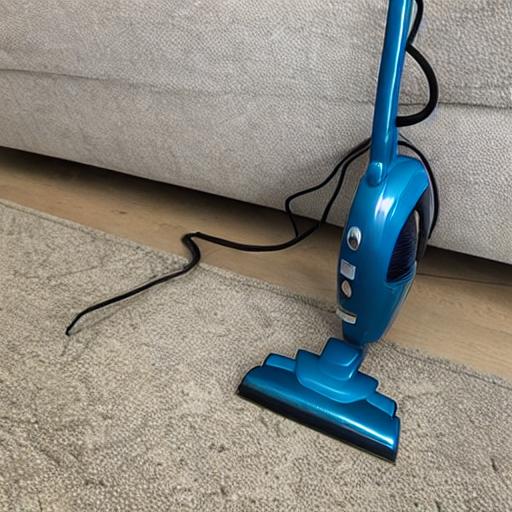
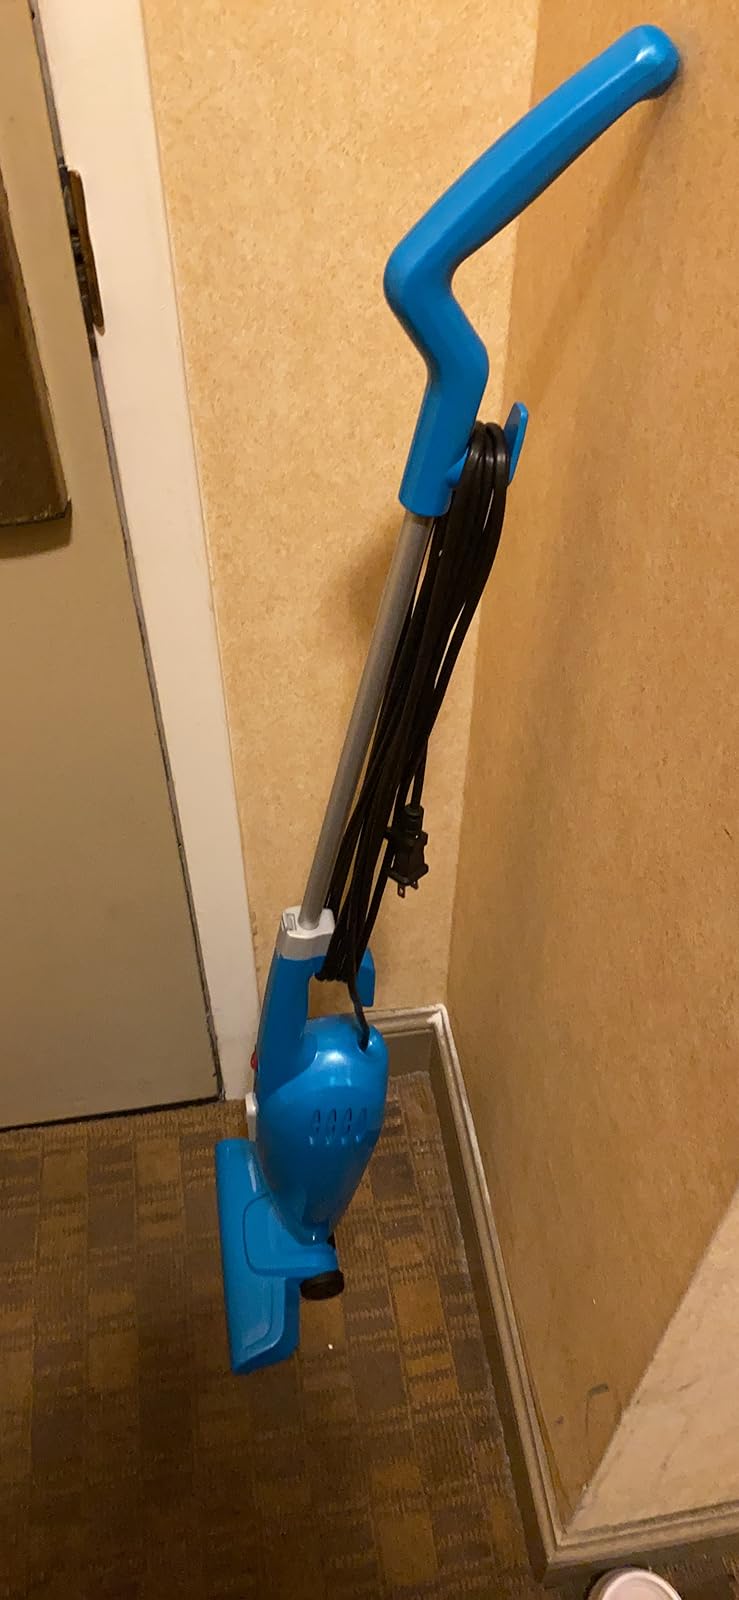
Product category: items_vacuum
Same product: no